Almohad architecture

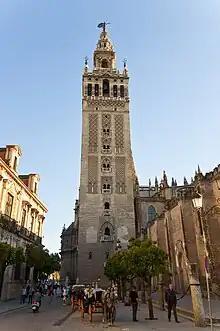
The Giralda in Seville

The Almohad Kutubiyya and Tinmal mosques are often considered the prototypes of later Moroccan and Andalusi mosques, although the Great Mosque of Taza (later modified by the Marinids) is the oldest surviving Almohad mosque (begun in 1142). Like earlier mosques in the region, Almohad mosques have interiors consisting of large hypostyle halls divided by rows of arches that create a repetitive visual effect. However, the aisle or "nave" leading towards the "mihrab" (niche symbolizing the "qibla" in the southern/southeastern wall) and the aisle running along the qibla wall itself were usually wider than the others and were highlighted with distinctive arches and greater decoration. This layout, already present in Almoravid mosques, is often referred to as the "T-plan" by art historians (because the aisle running parallel to the "qibla" wall and the aisle leading to the "mihrab", perpendicular to it, form a "T" shape), and became standard in mosques of the region for centuries.